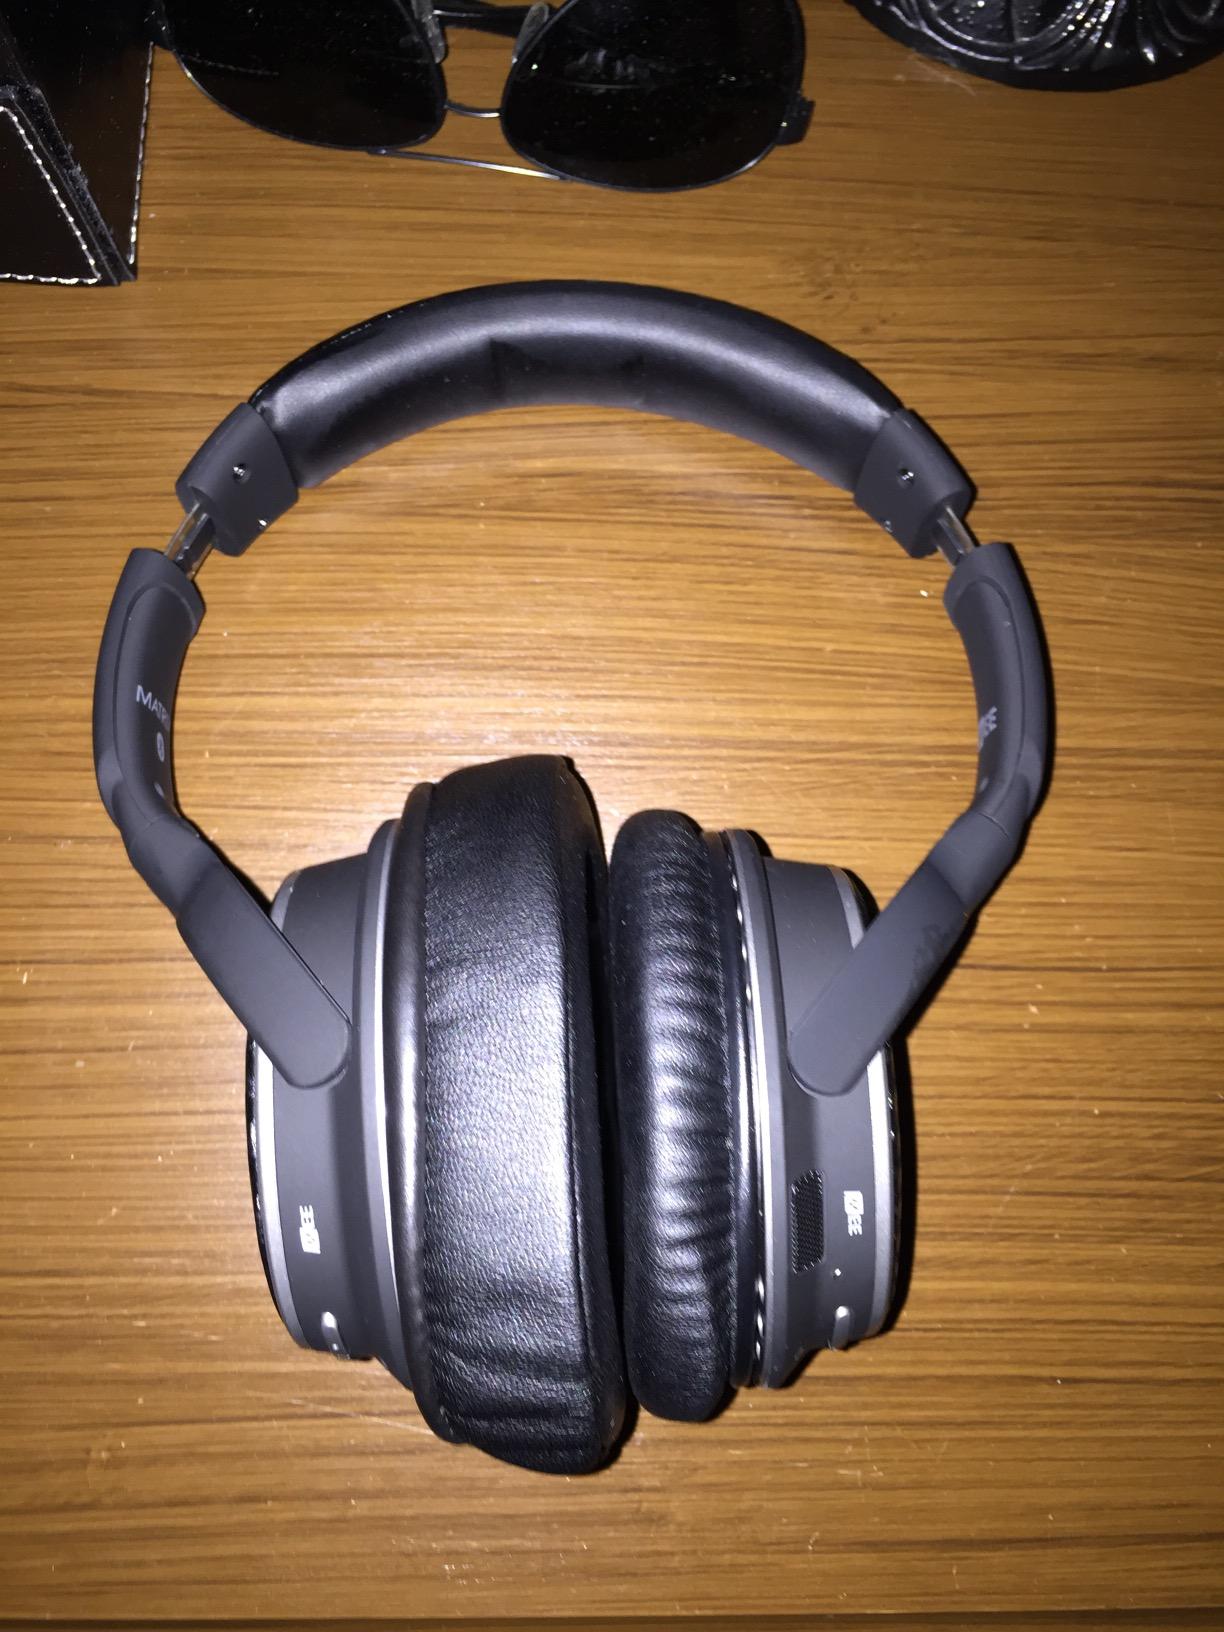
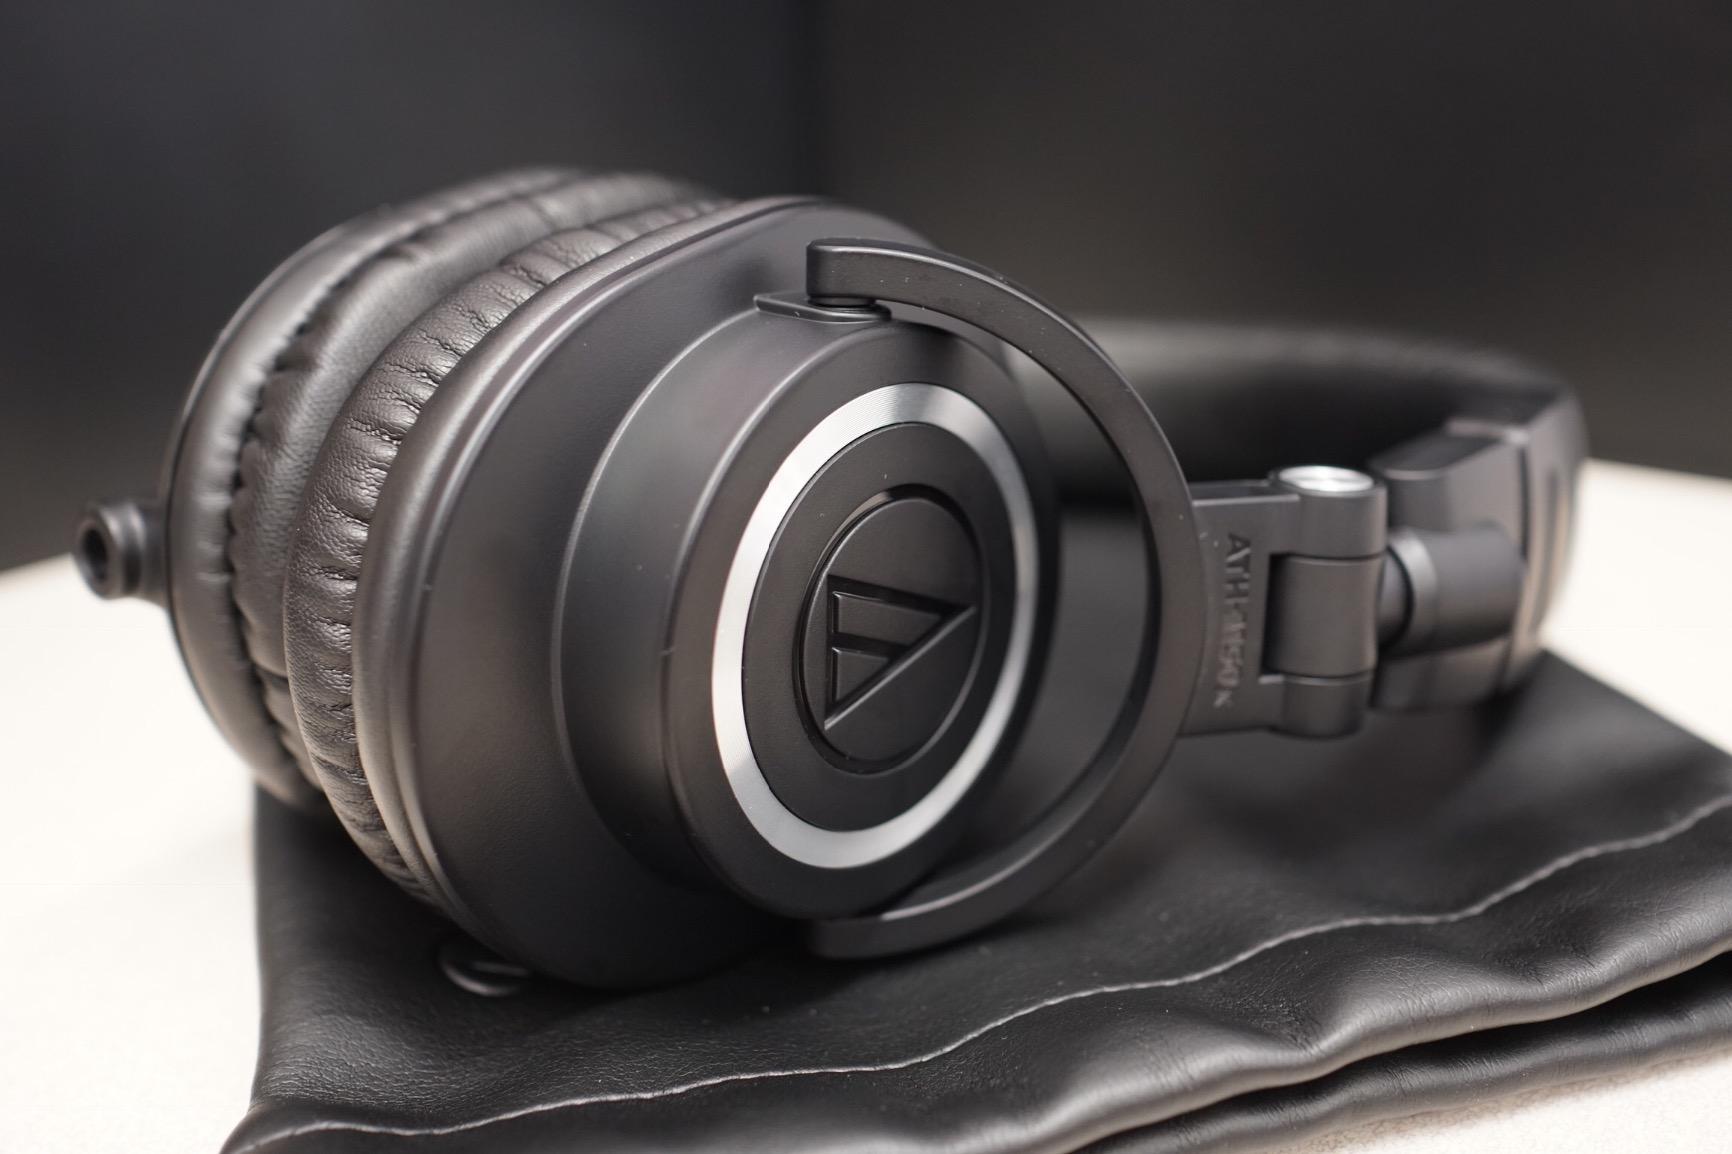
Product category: headphones
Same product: no